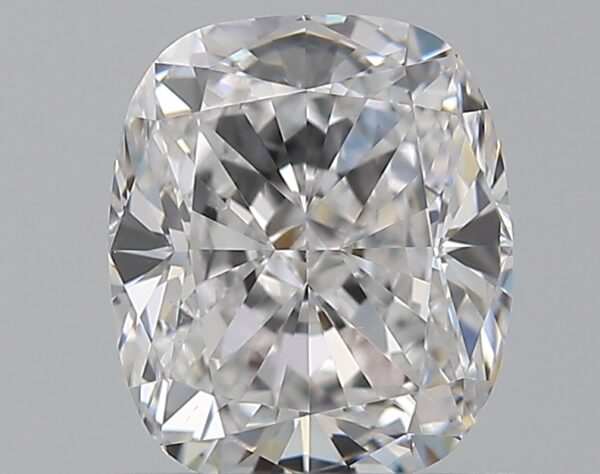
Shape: cushion
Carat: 1.01
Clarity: VS2
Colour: D
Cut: EX
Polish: EX
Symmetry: VG
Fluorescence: N
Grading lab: GIA
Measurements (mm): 6.21 x 5.33 x 3.57